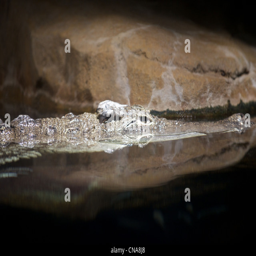
biological species in the exhibit